Valon Berisha

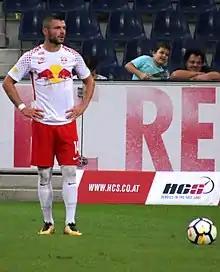
Berisha in action with Red Bull Salzburg in 2017

During the 2017–18 season Salzburg had their best ever European campaign. They finished top of their Europa League group, for a record fourth time, before beating Real Sociedad and Borussia Dortmund thus making their first ever appearance in the UEFA Europa League semi-final. On 3 May 2018, he played in the Europa League semi-finals as Olympique de Marseille played out a 1–2 away loss but a 3–2 aggregate win to secure a place in the 2018 UEFA Europa League Final